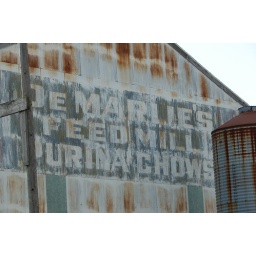
Ghost signs appear on metal walls as well as brick. Here is DeMarlie's Feed Mill in Reynolds, IL.